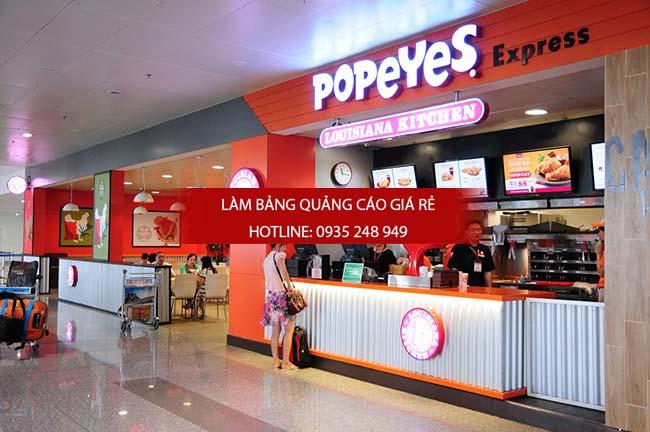
một người phụ nữ đang đứng ở trước quầy bán hàng